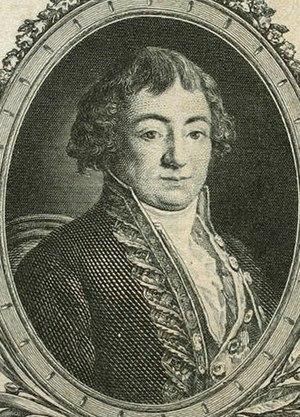
François Cabarrus, comte de Cabarrús et vicomte de Rambouillet, né à Bayonne le 8 octobre 1752 et mort à Séville le 27 avril 1810, est un financier et économiste franco-espagnol.